Frederick Freake

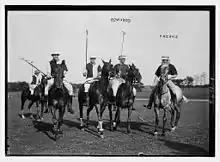
Freake circa 1912-1914

Sir Frederick Charles Maitland Freake, 3rd Baronet (7 March 1876 – 22 December 1950) was a British polo player in the 1900 Summer Olympics and in the 1908 Summer Olympics.